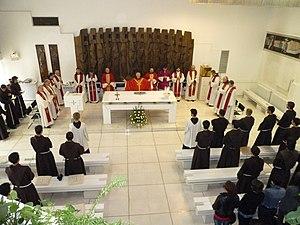
Les rites latins sont les rites liturgiques, manières de célébrer les mystères de la religion catholique, suivis par l'Église catholique latine. De ces rites latins, le plus répandu est le rite romain.
L'Église catholique emploie équivalemment le terme « rite » pour désigner l'ensemble des rites et des cérémonies de la liturgie catholique :